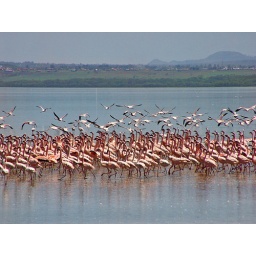
View over the some of the thousands of flamingos in the shallow lake Nakuru in Kenya, fishing or flying